Public housing estates in Ho Man Tin

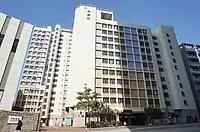
Sheung Lok Estate

Oi Man Estate is a public housing estate on No. 12 Hill, Kowloon City District, Kowloon, Hong Kong. It is the largest public housing estate in Kowloon City District. It has a total of 12 residential blocks which were completed between 1974 and 1975. It was officially opened by the Acting Governor Sir Denys Roberts on 20 November 1975.